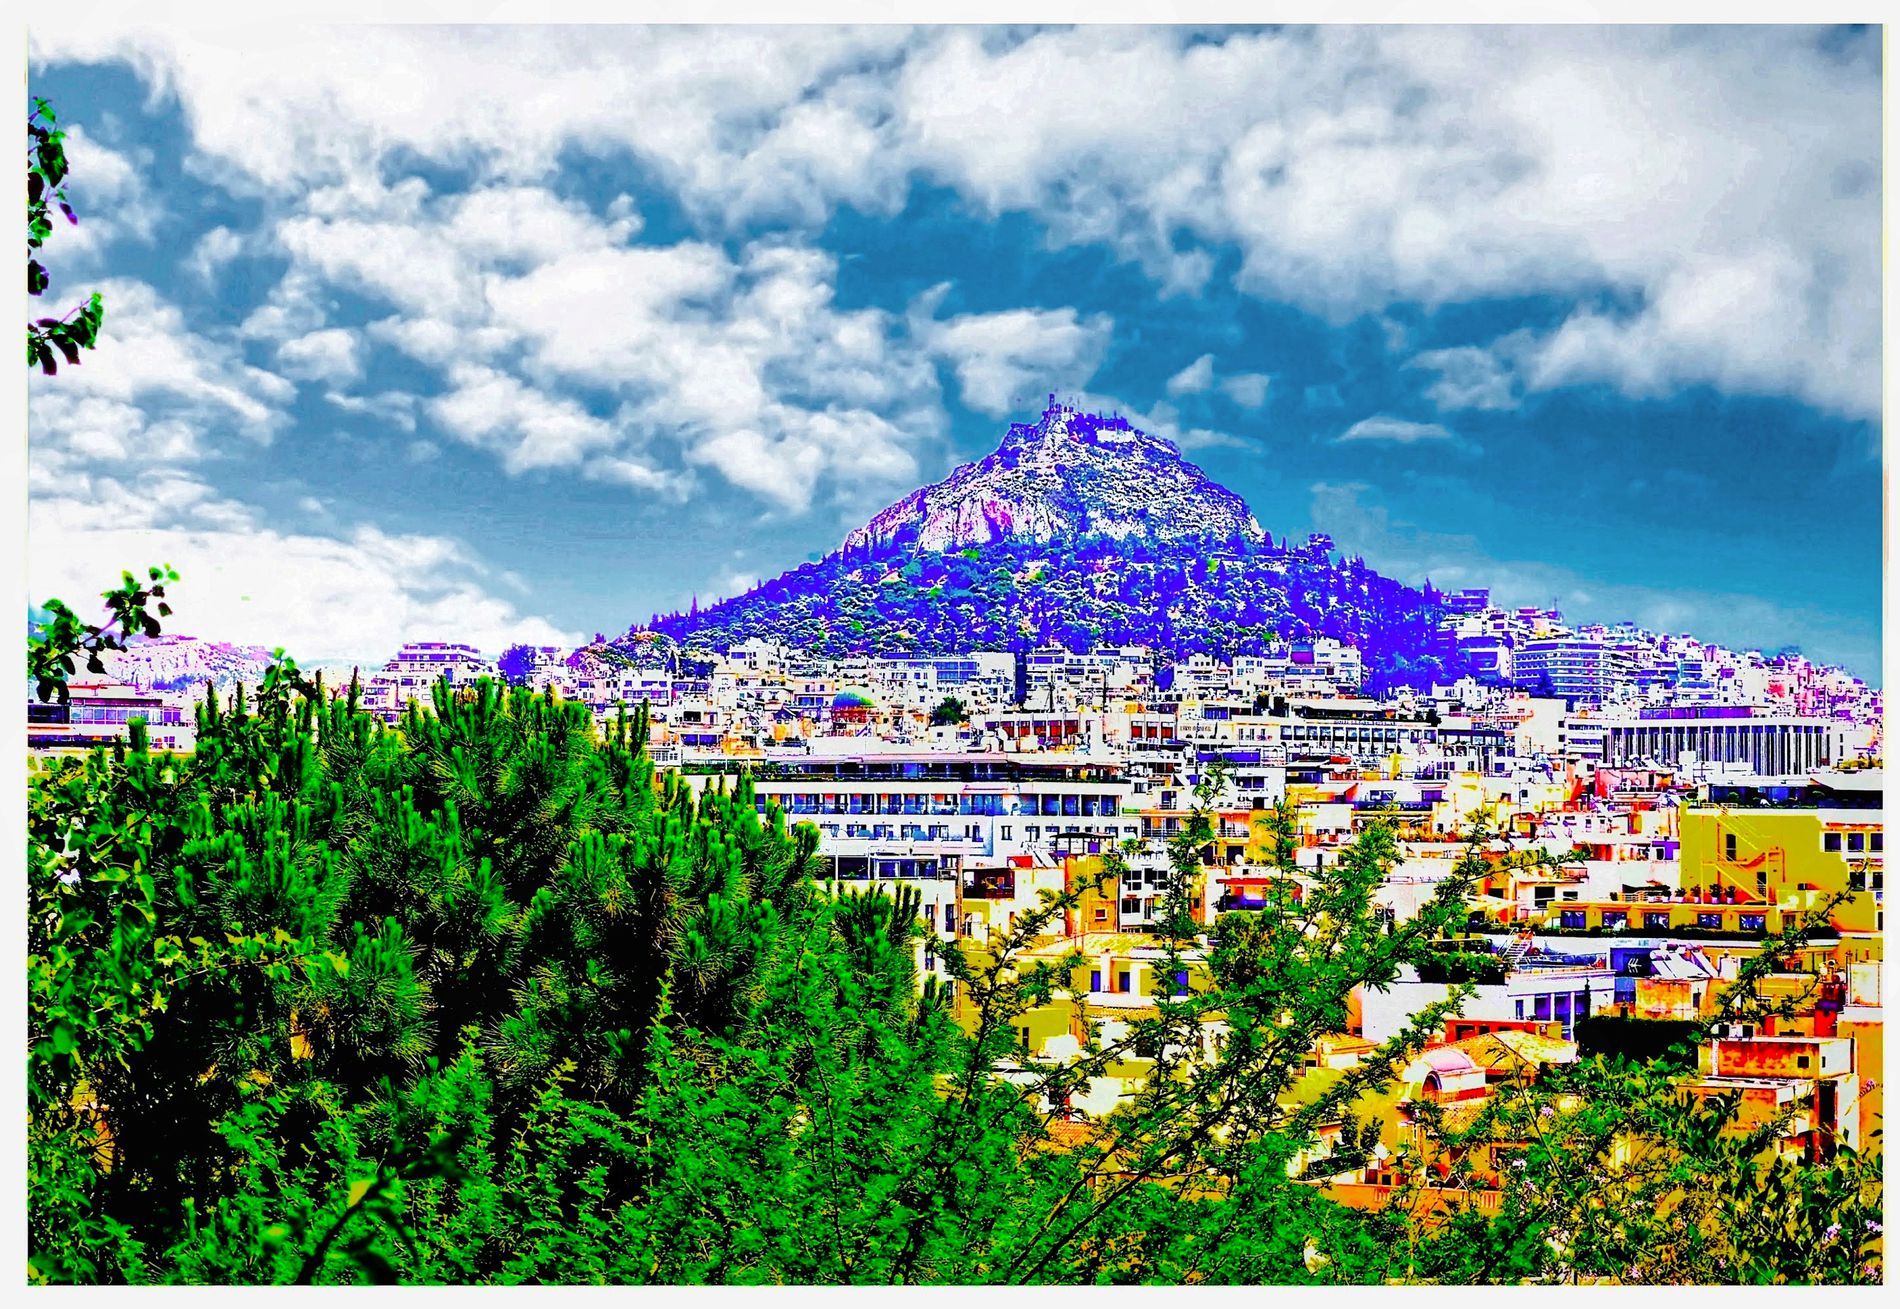
Mountain Over City.
This photo features a landscape scene for a city at the foot of a huge mountain, the mountain occupies the upper portion of the scene against a pretty sky. in the photo's foreground appears the upper part of seemingly a group of trees. The picture has a white frame.
A landscape shot taken for a scene features a huge mountain and the sky above, the photo seems to be taken for a high point. The photo's color palette includes vibrant and beautiful colors starting with the purplish-grey mountain in the horizon melting with the light blue sky. The city is mainly dominated by warm tunes mostly white an warm sunny yellow. in the photo's foreground there are lush greens from the trees. The overall scene evokes a sense of peace and contemplation as the overall scene is eye appealing and peaceful. The picture has a white frame.
Labels: City, Plant, Tree, Neighborhood, Urban, Nature, Outdoors, Scenery, Mountain, Mountain Range, Peak, Metropolis, Fir, Vegetation, Summer, Cloud, Sky, Landscape, Architecture, Building, Cityscape, Countryside, Downtown, Land, Person, Grass, Cumulus, Weather, Flower, Slope, Conifer, Purple, Bud, Sprout, Hill, Herbal, Herbs, Woodland, Plateau, Park, Garden, Trees, White frame, White Boarders